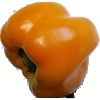
Label: Pepper Yellow 1